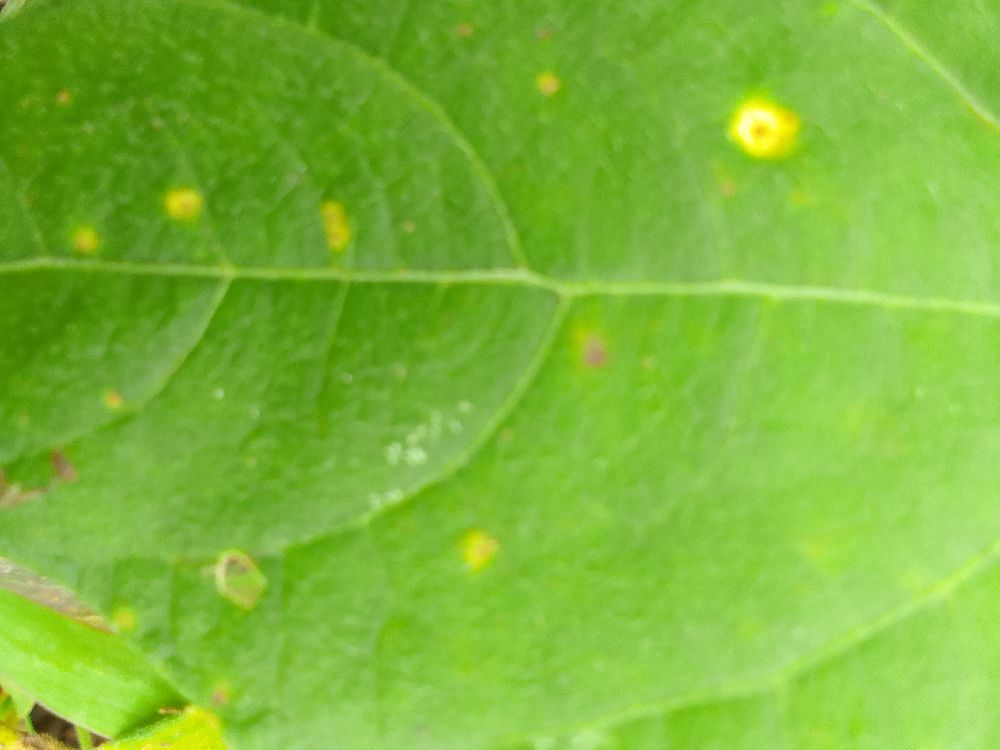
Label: rust